Dmitri Korobov (footballer)

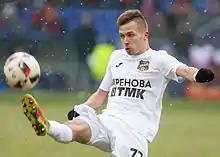
Korobov with Ural in 2016

Dmitry Aleksandrovich Korobov (born 10 June 1994) is a Russian football midfielder. Born in Vladikavkaz. Sports rank: candidate master of sports. First coach - Shalva Genievich Kerashvili. In 2011, recruited under the banner of the youth national team of Russia. In the year 2000. at the age of six Dima included in the Book of records of Russia. Dima juggled the ball using only the feet and to a greater extent head live for 6 hours in the building of the Ostankino. Member of the European phase of the tournament Nike Premier Cup 2009 Genk Belgium.